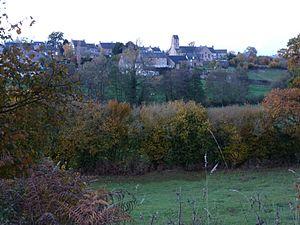
Photo du Bourg de Cerisy-Belle-Etoile, prise de la Vallerie
Cerisy-Belle-Étoile est une commune française, située dans le département de l'Orne en région Normandie, peuplée de 724 habitants.